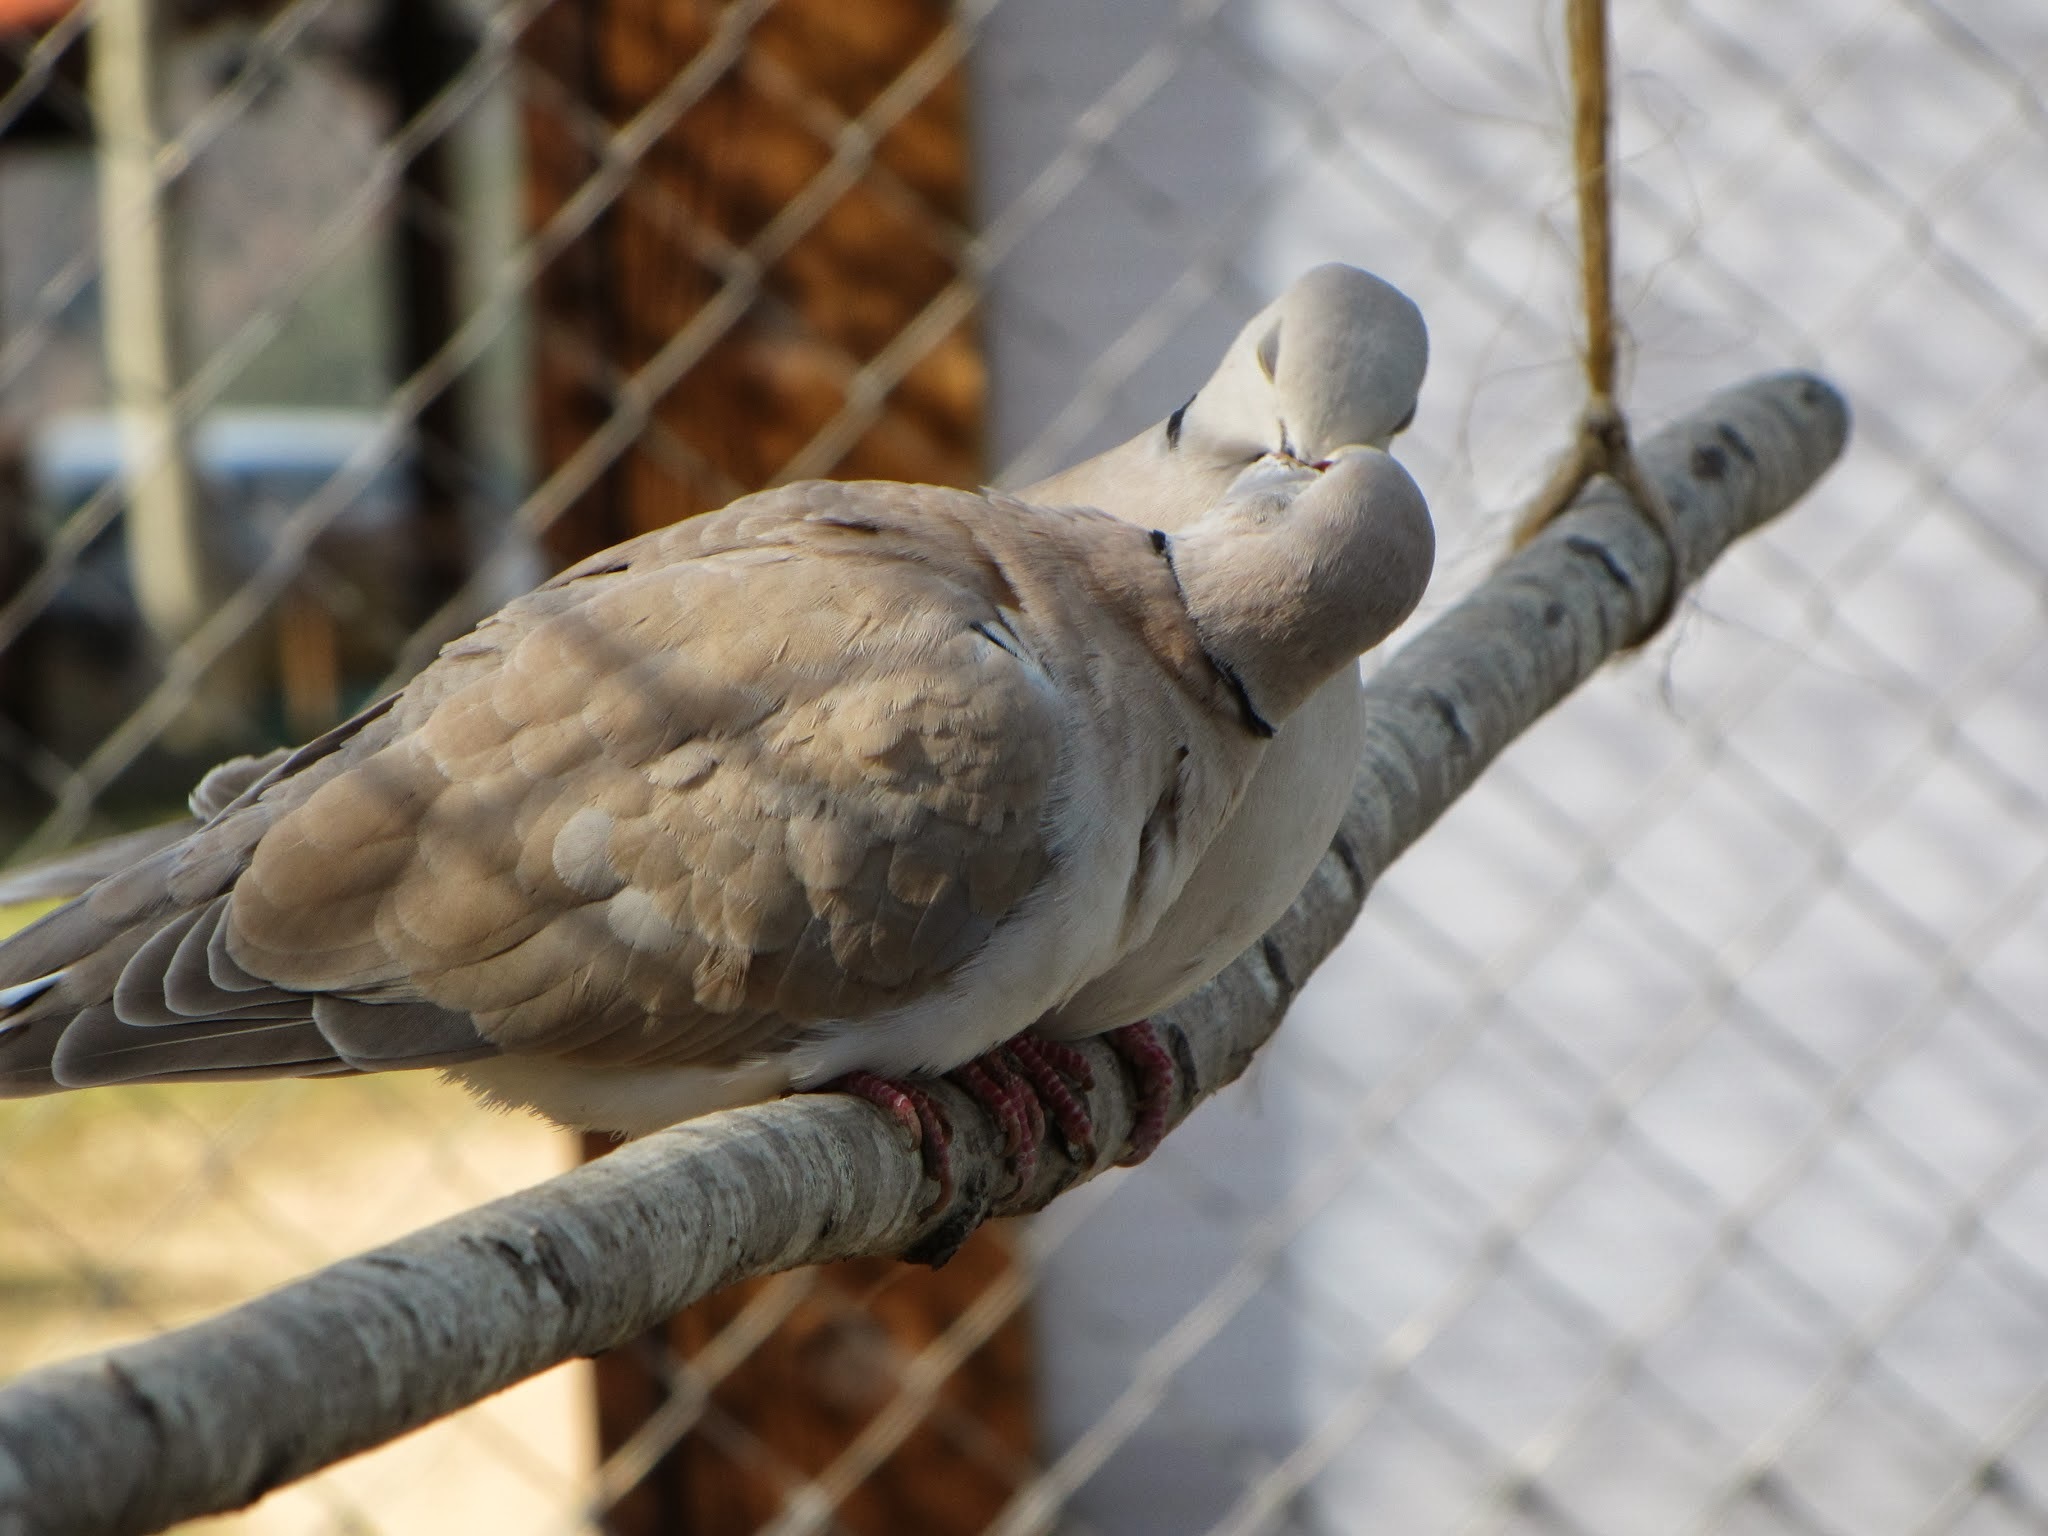
bird, wing, wildlife, beak, fauna, birds, feathers, animals, vertebrate, parrot, pigeons and doves